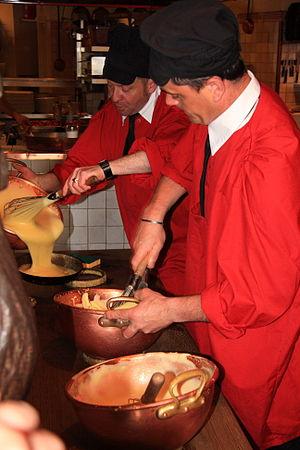
La préparation de l'omelette au Mont St Michel
L’omelette de la mère Poulard est une spécialité culinaire normande du Mont-Saint-Michel.